Transit-oriented development

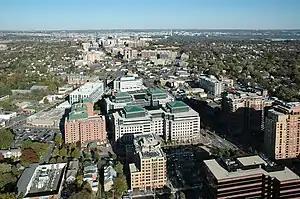
The local government of Arlington County, Virginia encourages transit-oriented development within from the county's Washington Metro rapid transit stations, with mixed-use development, bikesharing and walkability.

In urban planning, transit-oriented development (TOD) is a type of urban development that maximizes the amount of residential, business and leisure space within walking distance of public transport. It promotes a symbiotic relationship between dense, compact urban form and public transport use. In doing so, TOD aims to increase public transport ridership by reducing the use of private cars and by promoting sustainable urban growth.